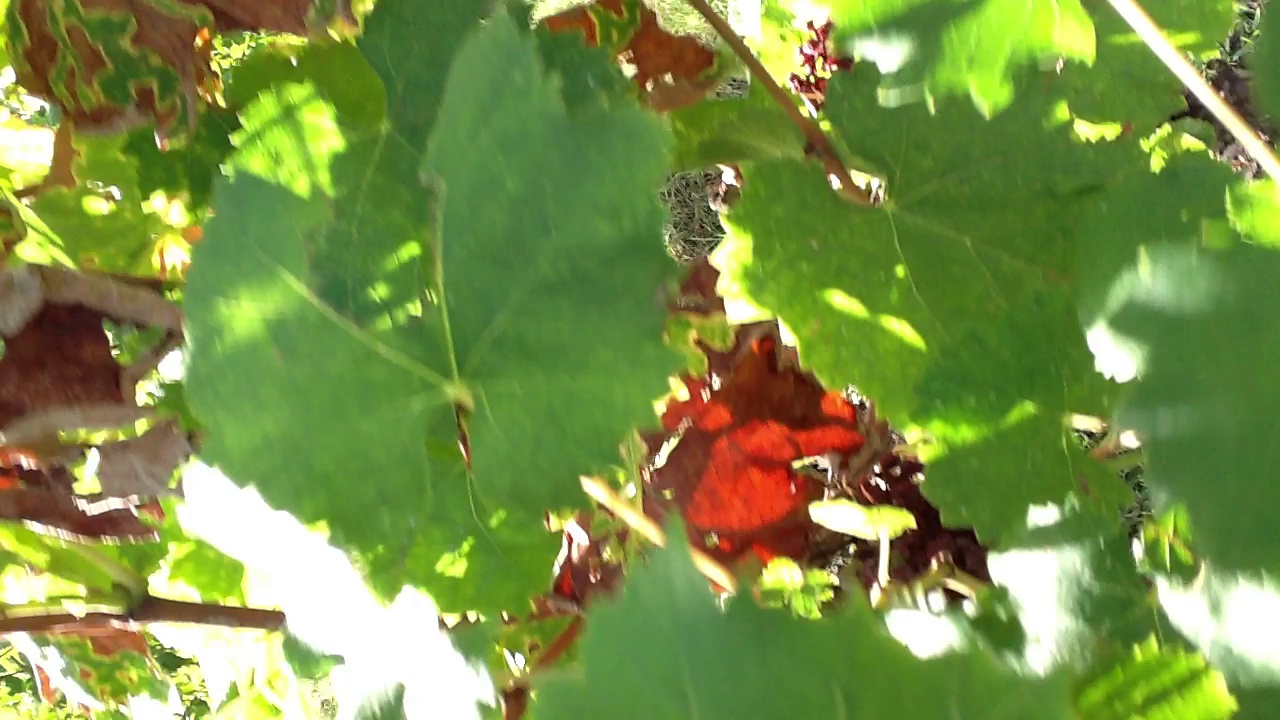
Label: esca